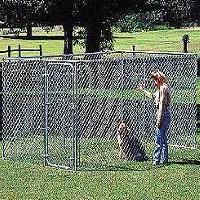
Weather: sun or clear